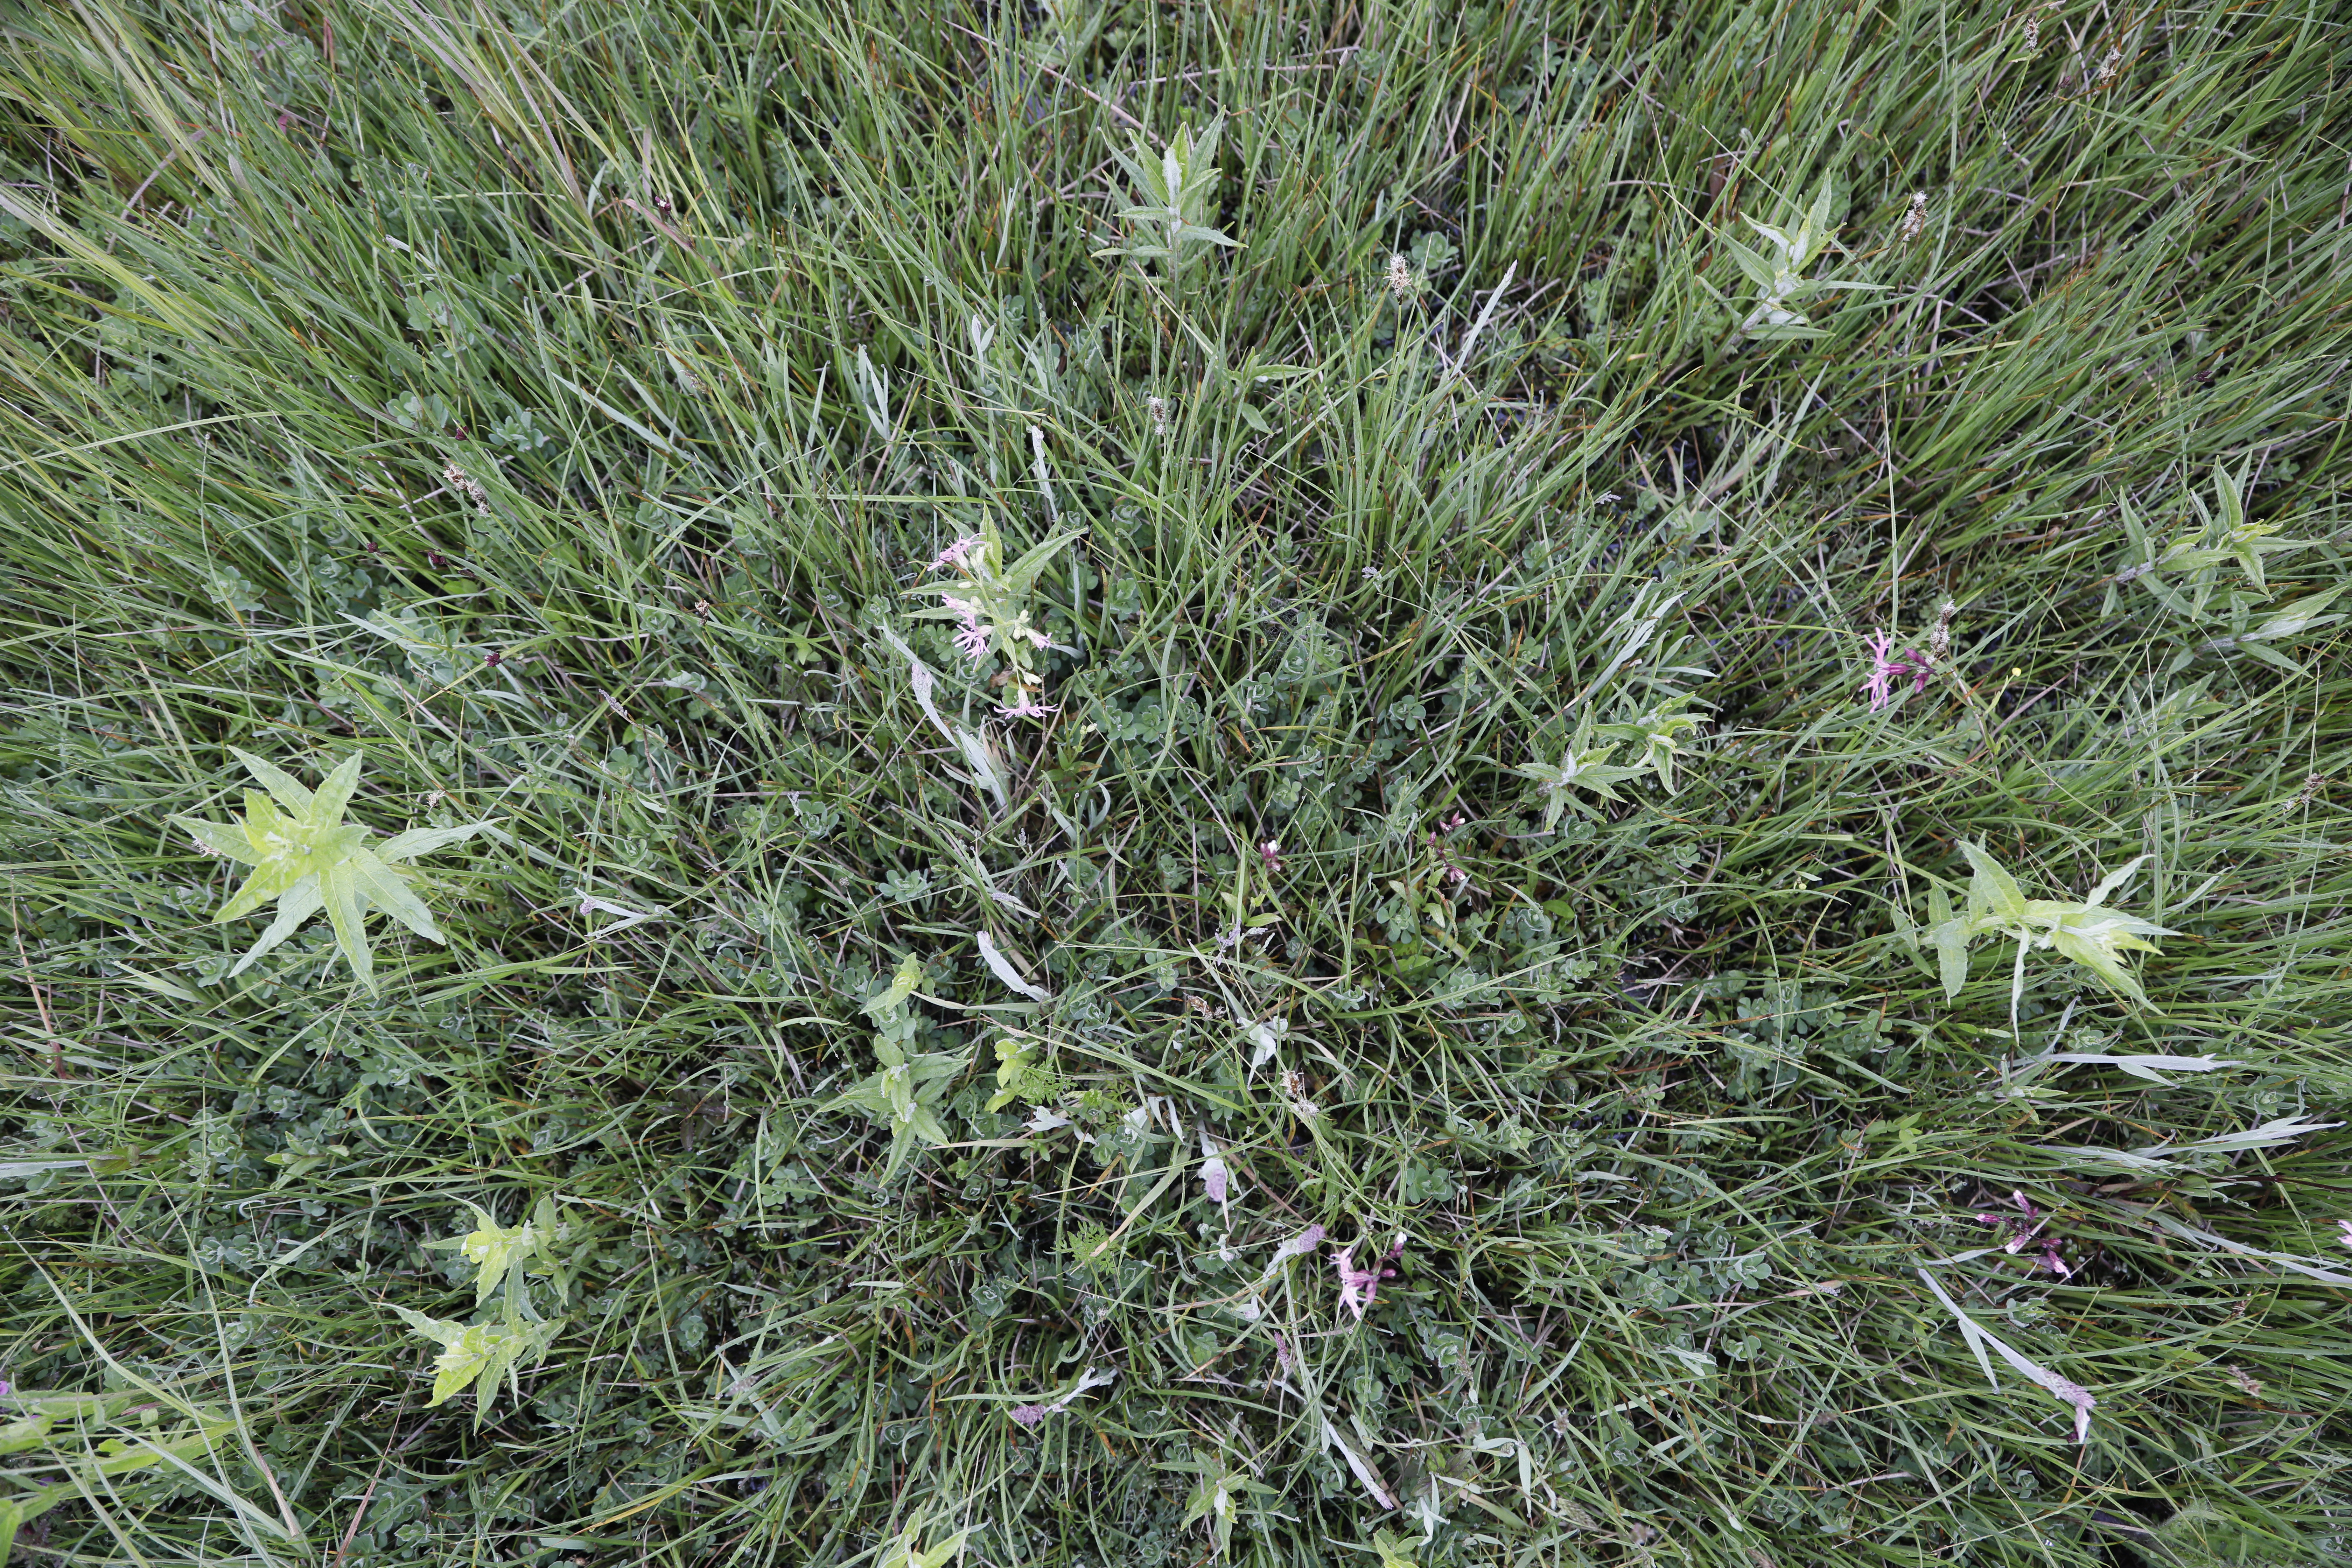
Plant species: Silene flos-cuculi